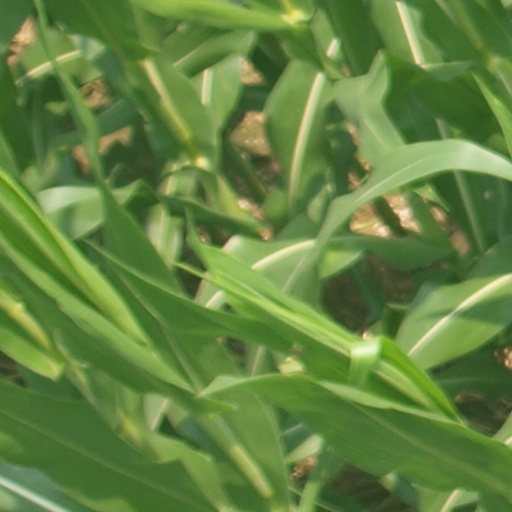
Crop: maize; corn